WDAO

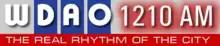
Former logo before translator sign on

In 2014, the daytime-only WDAO added local evening and overnight programming via the internet when the station commenced online streaming from its website. This programming made its way to terrestrial radio in December 2016, when WDAO signed on FM translator W272DR (102.3 FM), licensed to Drexel.